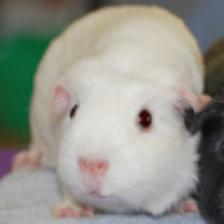
Label: NonHuman